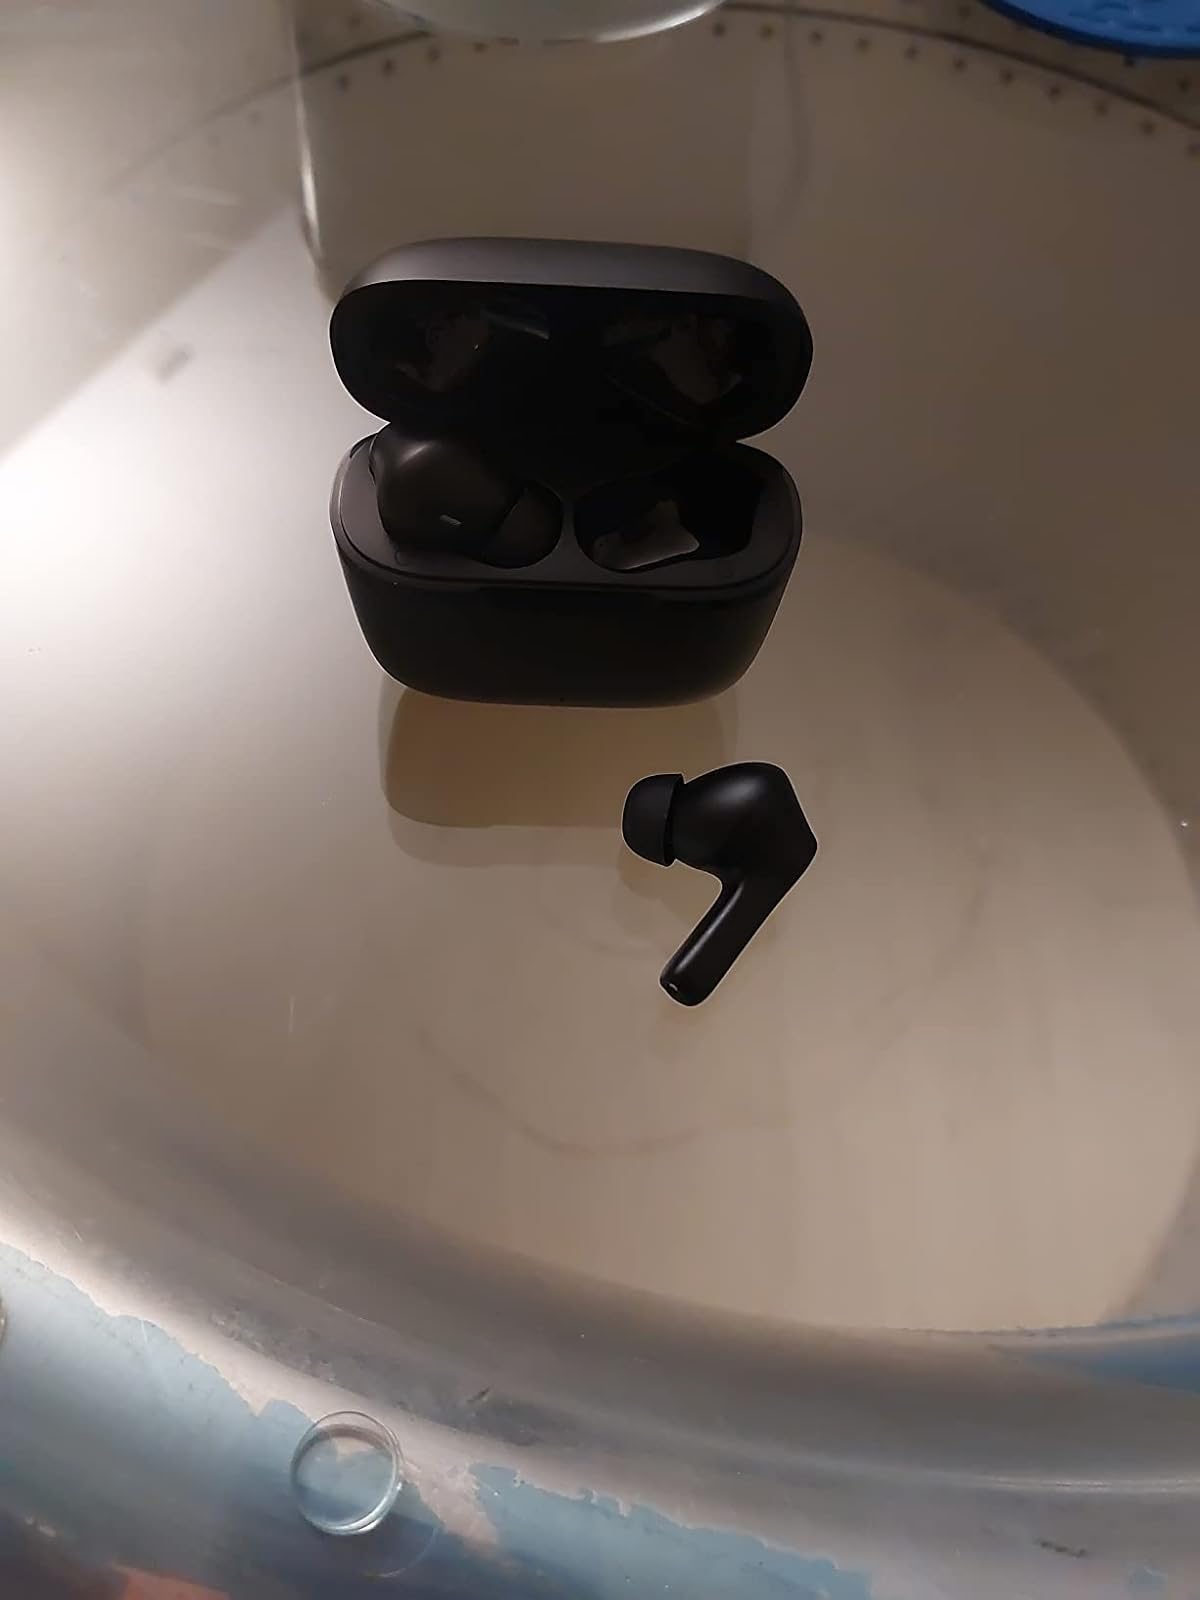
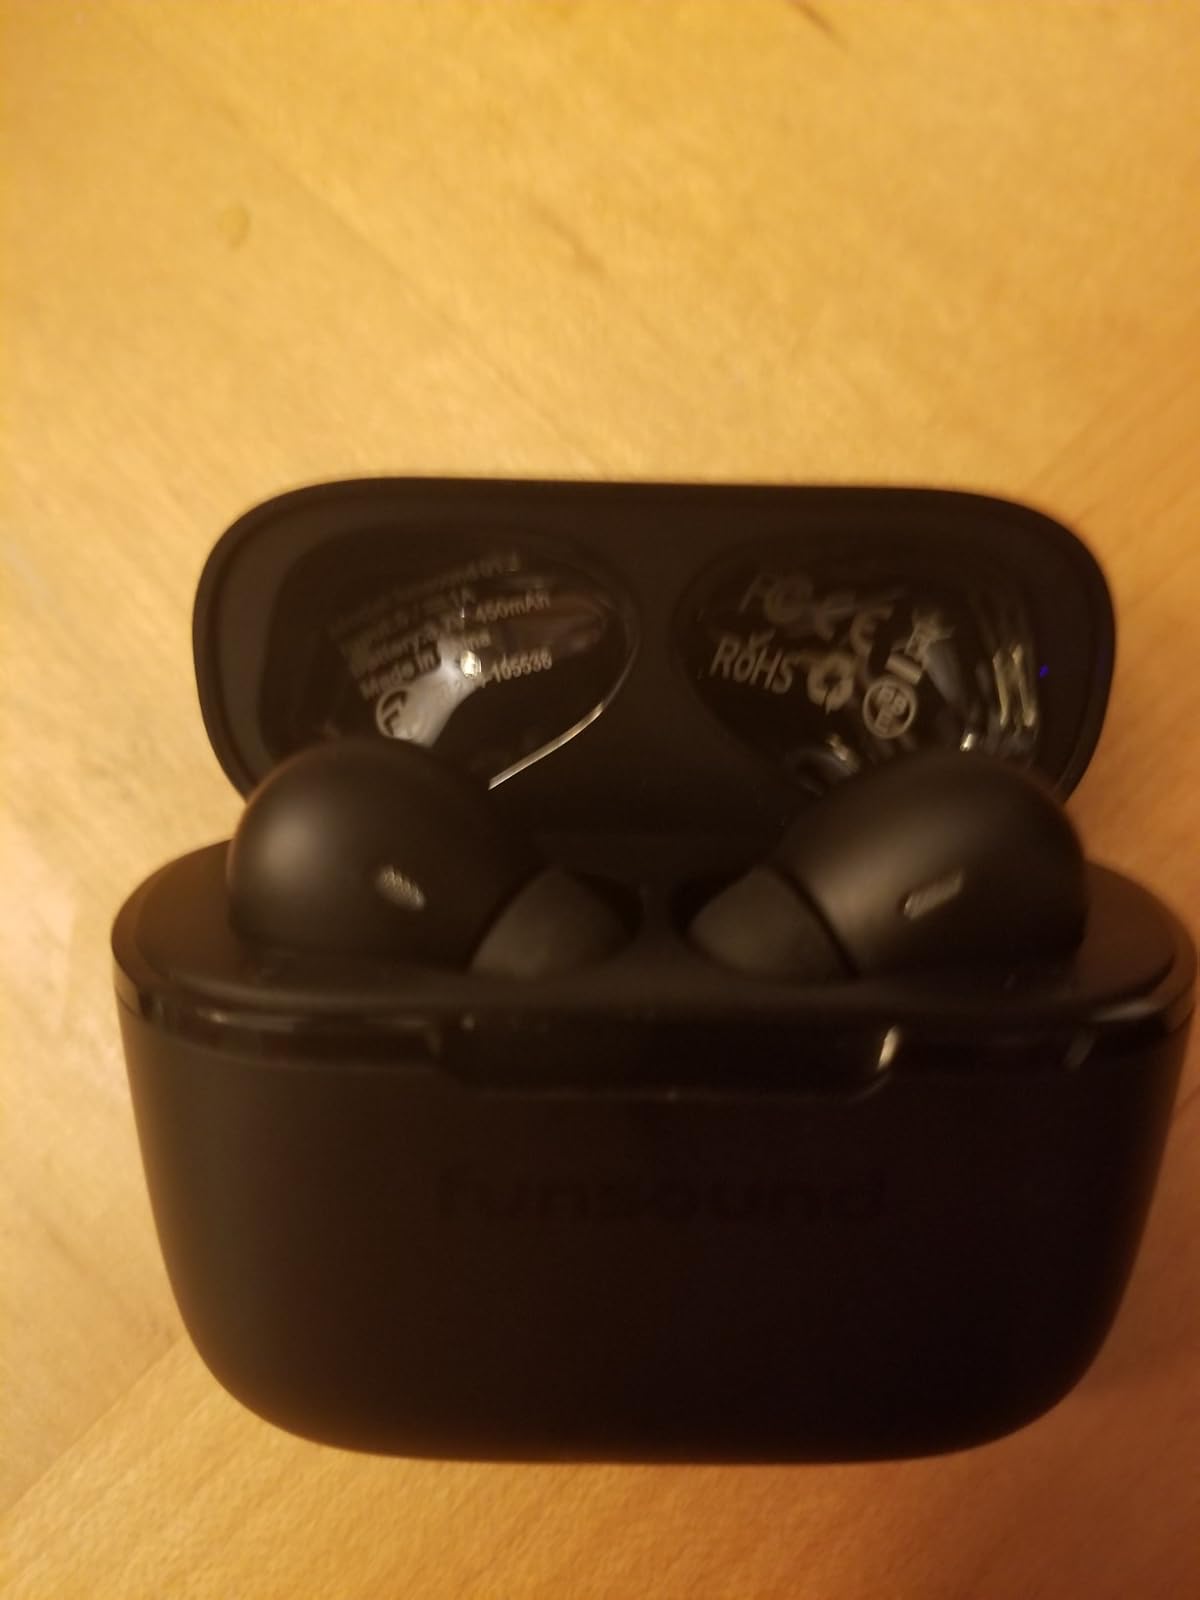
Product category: earbuds
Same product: yes